Goetia

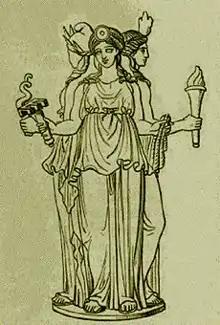
Hecate, the ancient Greek goddess of magic

During the late sixth and early fifth centuries BC, the Persian "maguš" was Graecicized and introduced into the ancient Greek language as and . In doing so it transformed meaning, gaining negative connotations, with the "magos" being regarded as a charlatan whose ritual practices were fraudulent, strange, unconventional, and dangerous. As noted by Davies, for the ancient Greeks—and subsequently for the ancient Romans—"magic was not distinct from religion but rather an unwelcome, improper expression of it—the religion of the other". The historian Richard Gordon suggested that for the ancient Greeks, being accused of practicing magic was "a form of insult".